Museum of the Peaceful Arts

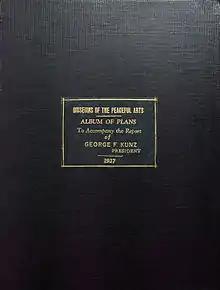
Album of plans to accompany the report of George F. Kunz, president, Museums of the Peaceful Arts, 1927

The project was originally envisioned as a complex of twenty museums to be located on the west side of Manhattan in Riverside Park, or, according to later plans, near the Jerome Park Reservoir in the Bronx. The original charter shows the scope of the museum system: